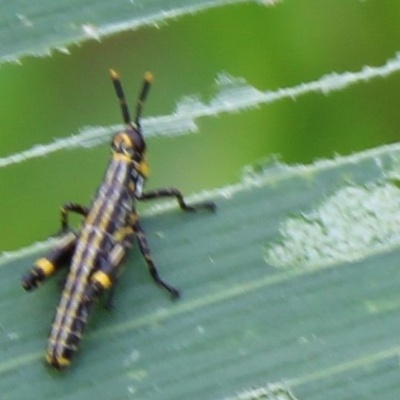
Crop: Maize
Condition: grasshoper